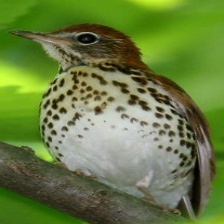
Species: WOOD THRUSH
Scientific name: HYLOCICHLA MUSTELINA